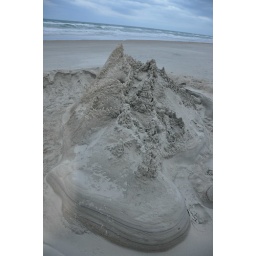
castle in the sand